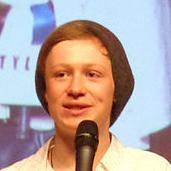
Age: 17